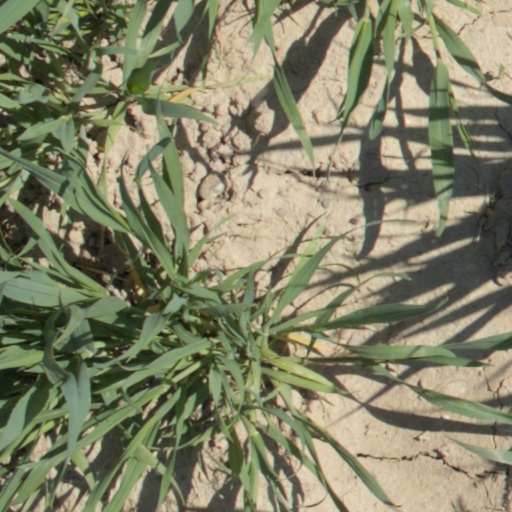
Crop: wheat